Bama (soil)

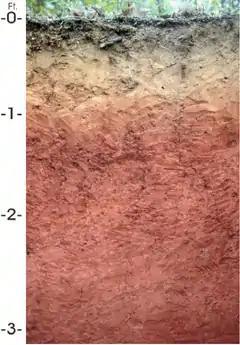
Bama soil profile. Surface layer is dark brown fine sandy loam. Subsurface layer is pale brown fine sandy loam. Subsoil is red clay loam and sandy clay loam

Bama is the official state soil of Alabama.